Clarence Hudson White

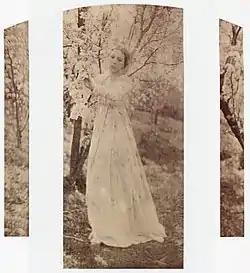
"Spring – A Triptych" 1898

In 1898 White's fame continued to rise. His photographs reproduced for the first time in national publications ("The Photographic Times", "Harper's Magazine", and "Brush and Pencil"), and he traveled to the east coast to discuss the state of photography as an art with his colleagues. In Philadelphia, in conjunction with the First Philadelphia Photographic Salon, he met with F. Holland Day and Joseph Keiley, and in New York he met Alfred Stieglitz. The latter would remain close friends for several more years.